Christian eschatology

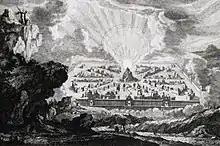
"A new heaven and new earth" Collection

Preterism is a Christian eschatological view that interprets some (partial preterism) or all (full preterism) prophecies of the Bible as events which have already happened. This school of thought interprets the Book of Daniel as referring to events that happened from the 7th century BC until the first century AD, while seeing the prophecies of Revelation as events that happened in the first century AD. Preterism holds that Ancient Israel finds its continuation or fulfillment in the Christian church at the destruction of Jerusalem in AD 70.